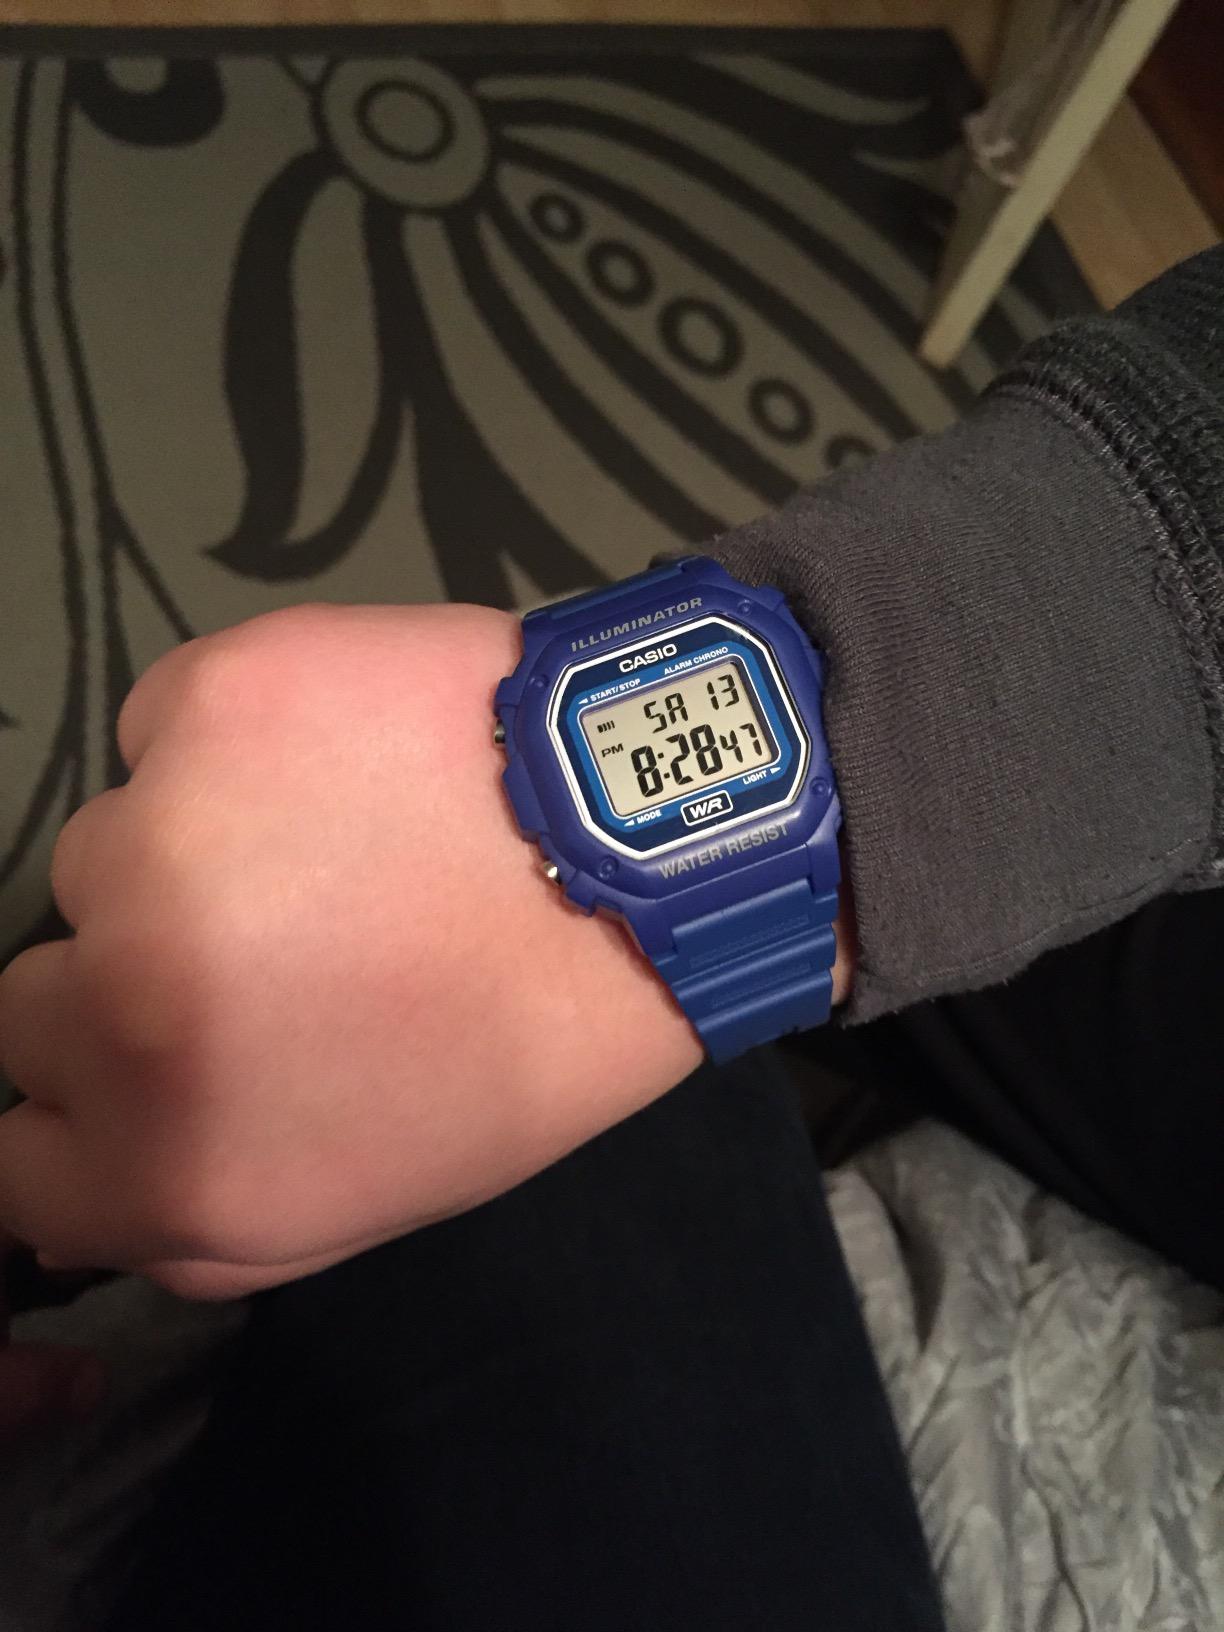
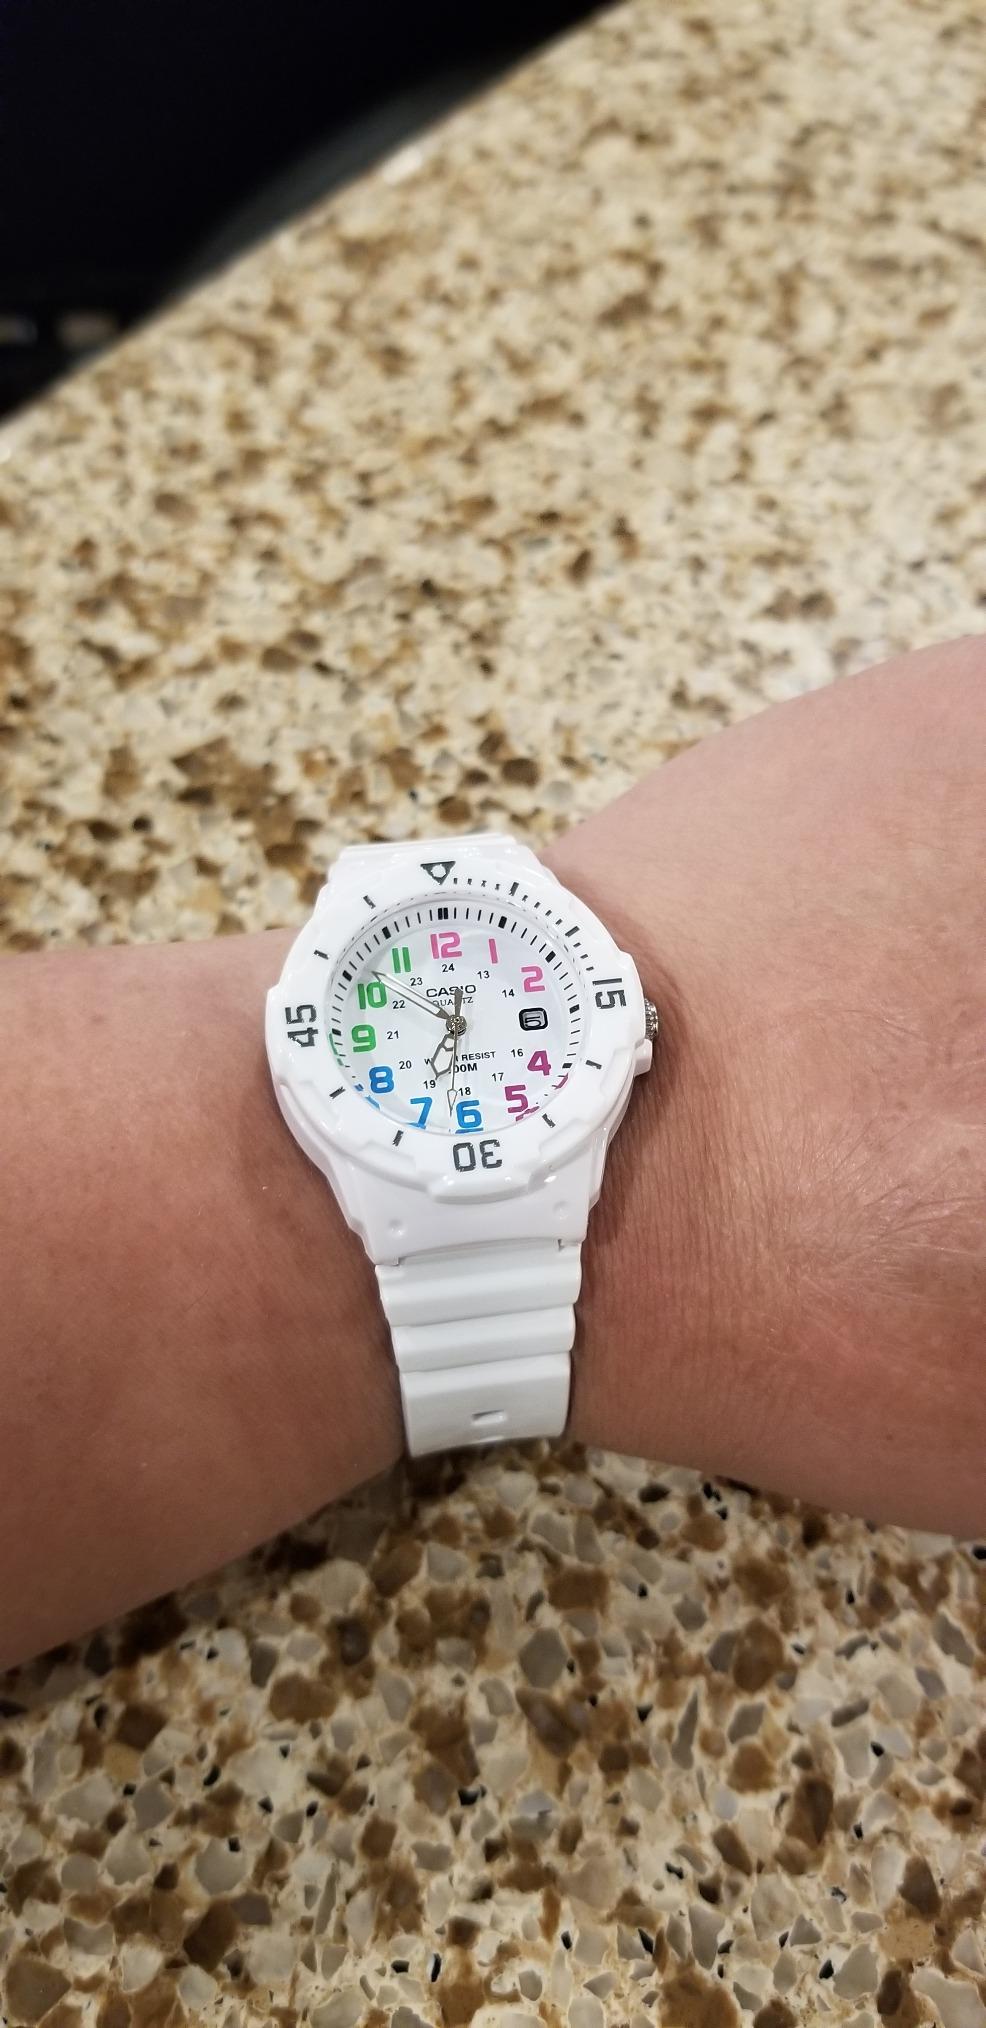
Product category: accessories_watch
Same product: no